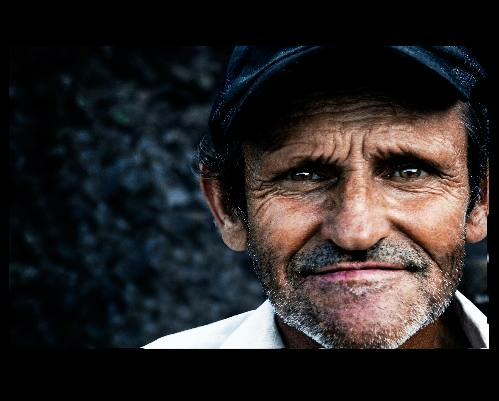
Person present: Yes